Osmanthus fragrans

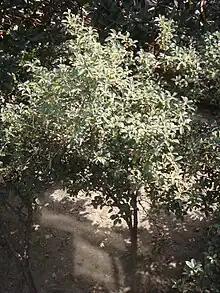
"Osmanthus fragrans" in full bloom (October) in Jingjiang, China

From the occasion of its blossoming, the sweet osmanthus is closely associated with the Chinese Mid-Autumn Festival. Osmanthus wine is a traditional choice for the "reunion wine" drunk with one's family, and osmanthus-flavored confections and teas may also be consumed. Chinese mythology held that a sweet osmanthus grows on the moon and was endlessly cut by Wu Gang: some versions held that he was forced to cut it every 1000 years lest its luxuriant growth overshadow the moon itself, others that he was obliged to cut it constantly only to see it regrow an equal amount every day.